Locomotive (book)

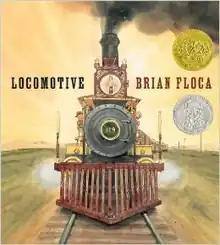
Cover image

Locomotive is a 2013 children's book written and illustrated by Brian Floca. A non-fiction book written primarily in free verse, the book follows a family as they ride a transcontinental steam engine train in summer of 1869. The book details the workers, passengers, landscape, and effects of building and operating the first transcontinental railroad. The book also contains prose about the earlier and later history of locomotives. The book took Floca four years to create, which included a change in perspective from following the crew of the train to following a family. Floca conducted extensive research including his own train ride and consultation with experts to ensure he had the details all correct.